Jessie Saxby

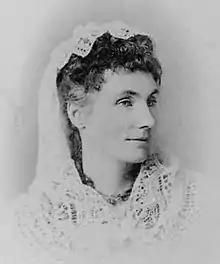
Jessie Saxby 1891

Jessie Margaret Edmondston Saxby (30 June 1842 – 27 December 1940) was a writer and folklorist from Unst, one of the Shetland Islands of Scotland. She also had political interests and was a suffragette.